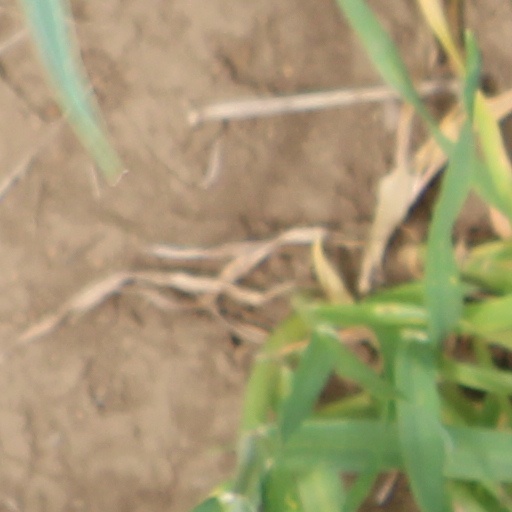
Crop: wheat